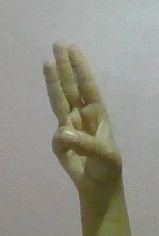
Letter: thaa